Phased array

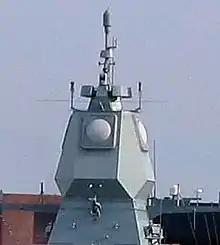
Active Phased Array Radar mounted on top of "Sachsen"-class frigate F220 "Hamburg's" superstructure of the German Navy

The AN/SPY-1 phased array radar, part of the Aegis Combat System deployed on modern U.S. cruisers and destroyers, "is able to perform search, track and missile guidance functions simultaneously with a capability of over 100 targets." Likewise, the Thales Herakles phased array multi-function radar used in service with France and Singapore has a track capacity of 200 targets and is able to achieve automatic target detection, confirmation and track initiation in a single scan, while simultaneously providing mid-course guidance updates to the MBDA Aster missiles launched from the ship. The German Navy and the Royal Dutch Navy have developed the Active Phased Array Radar System (APAR). The MIM-104 Patriot and other ground-based antiaircraft systems use phased array radar for similar benefits.